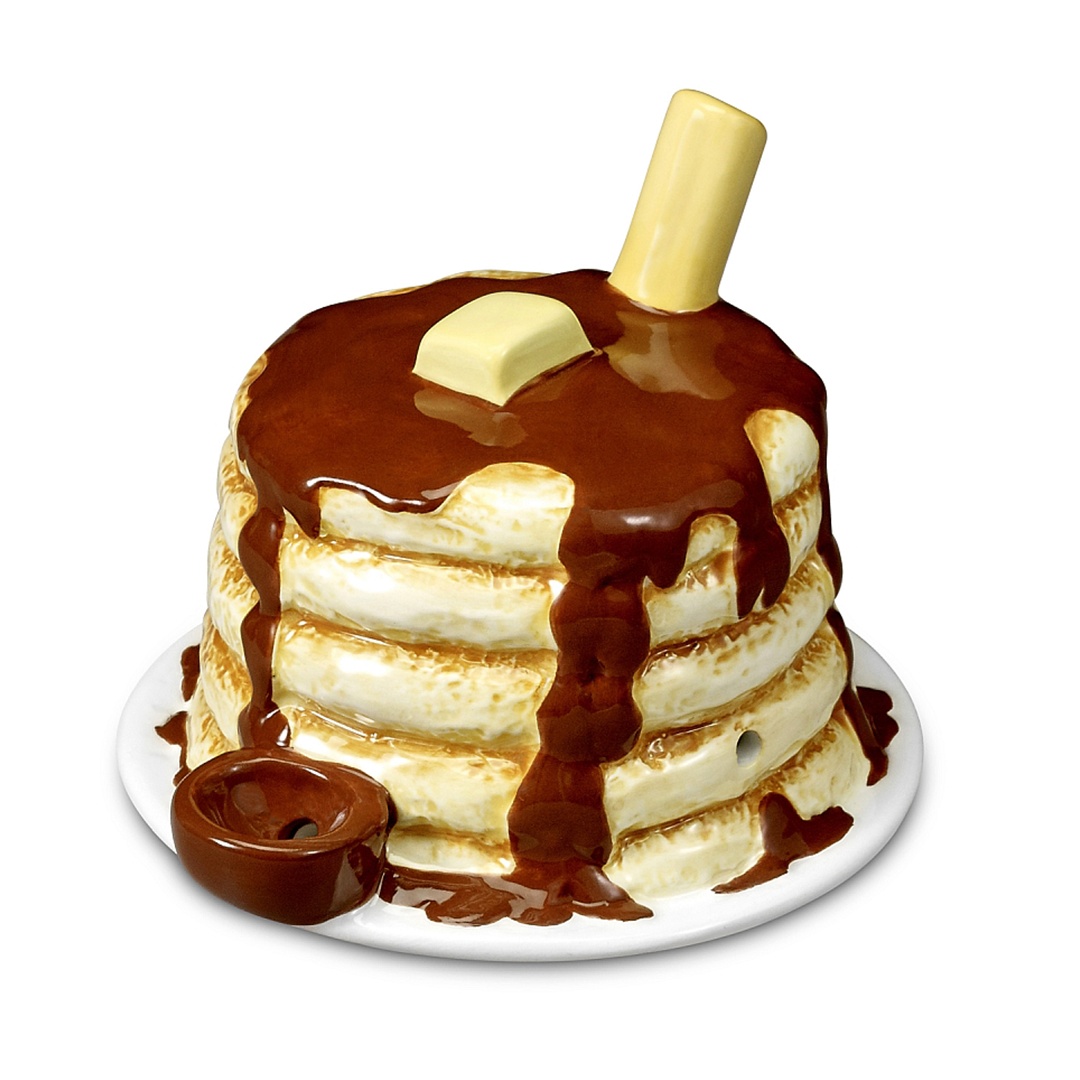
Fantasy Ceramic Novelty Pipes
Product Information Sold in assorted colors, designs and sizes. Add this trendy pipe to your store's collection of on-trend 420 themed novelty gifts. Material: Ceramic This product and all products on this site are intended and sold for legal purposes only.
Brand: Fantasy
Category: Arts & Entertainment > Hobbies & Creative Arts > Musical Instruments > Bagpipes > Uilleann Pipes